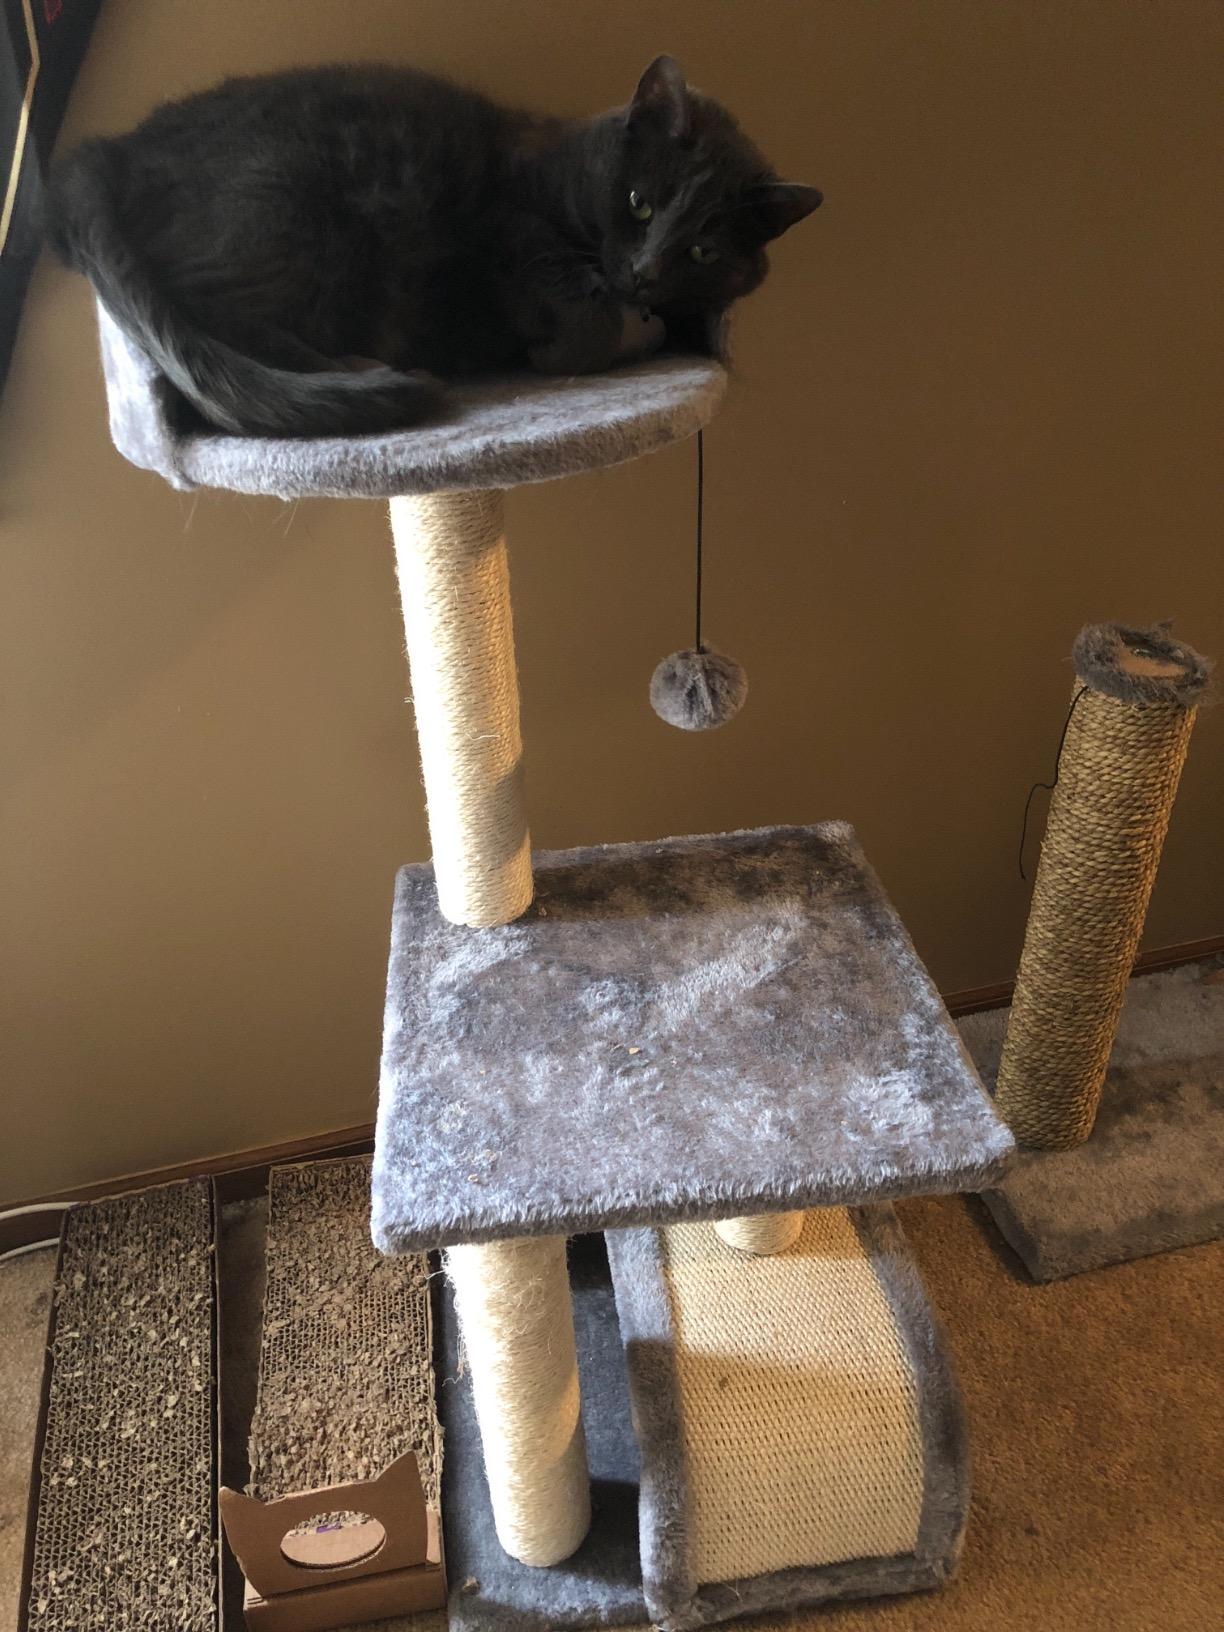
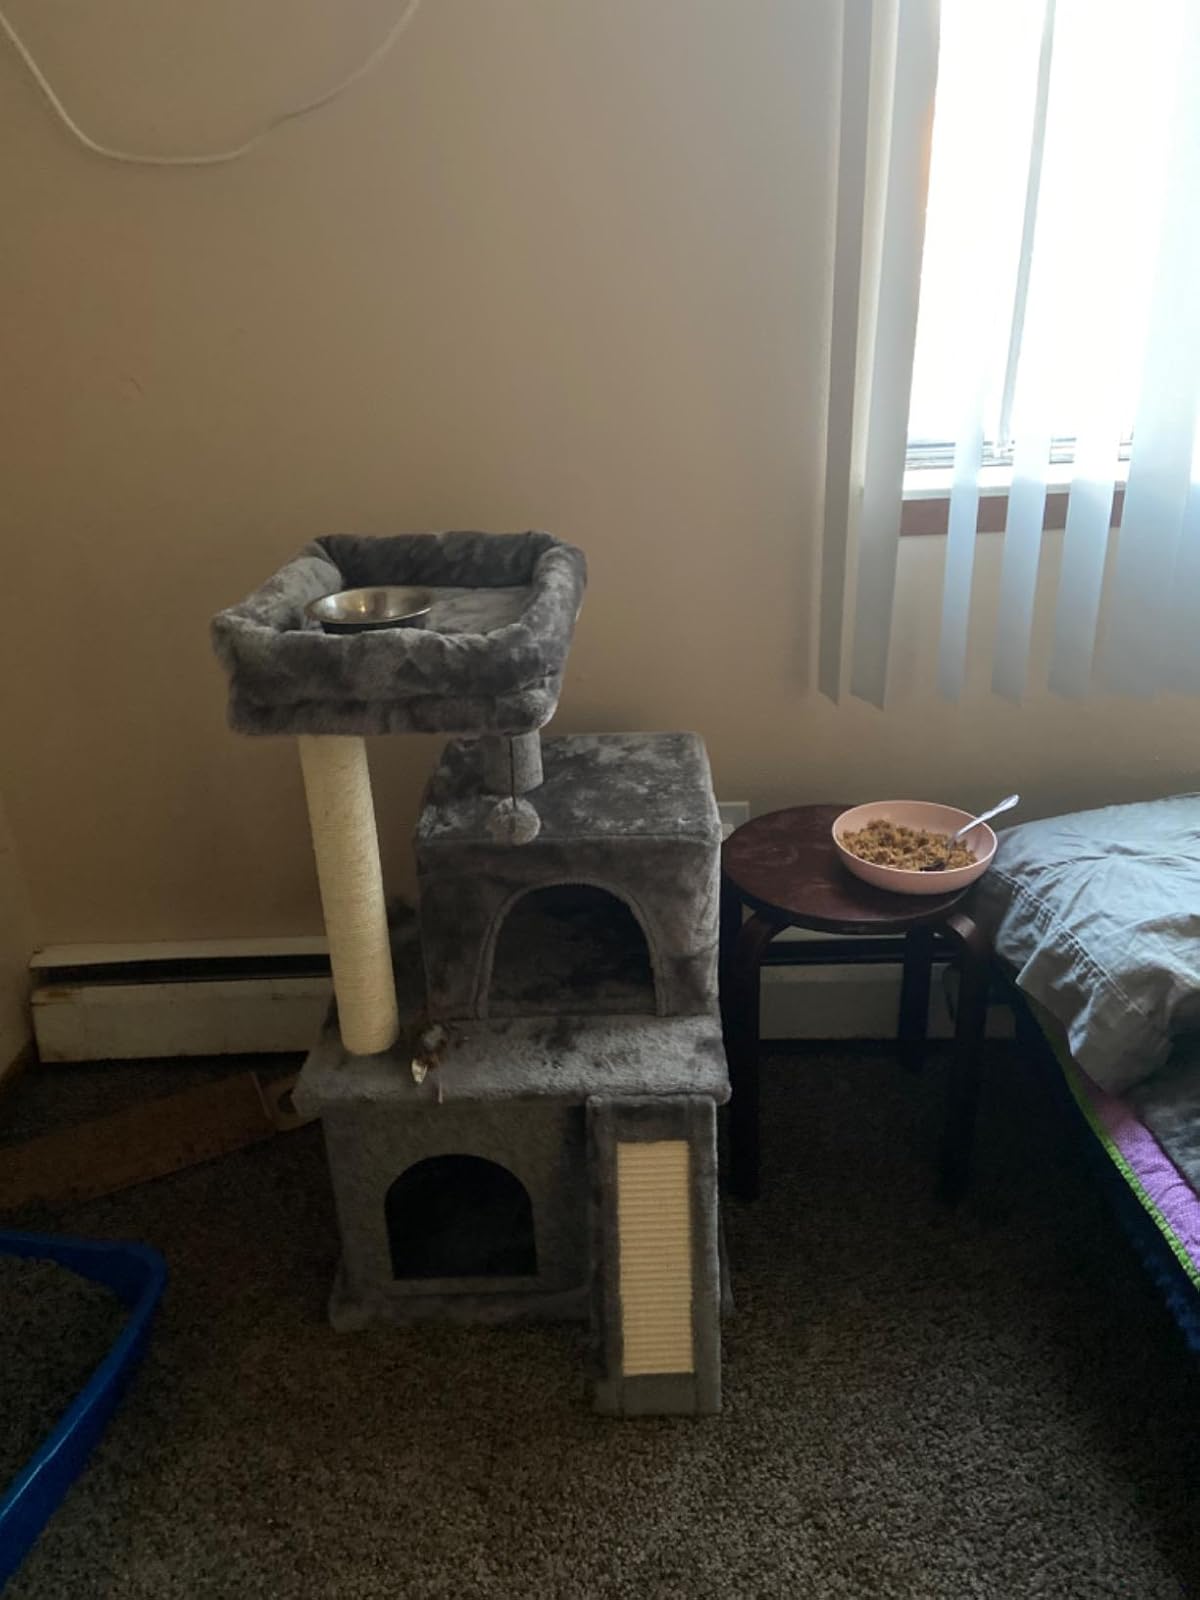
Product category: items_cat tree
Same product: no